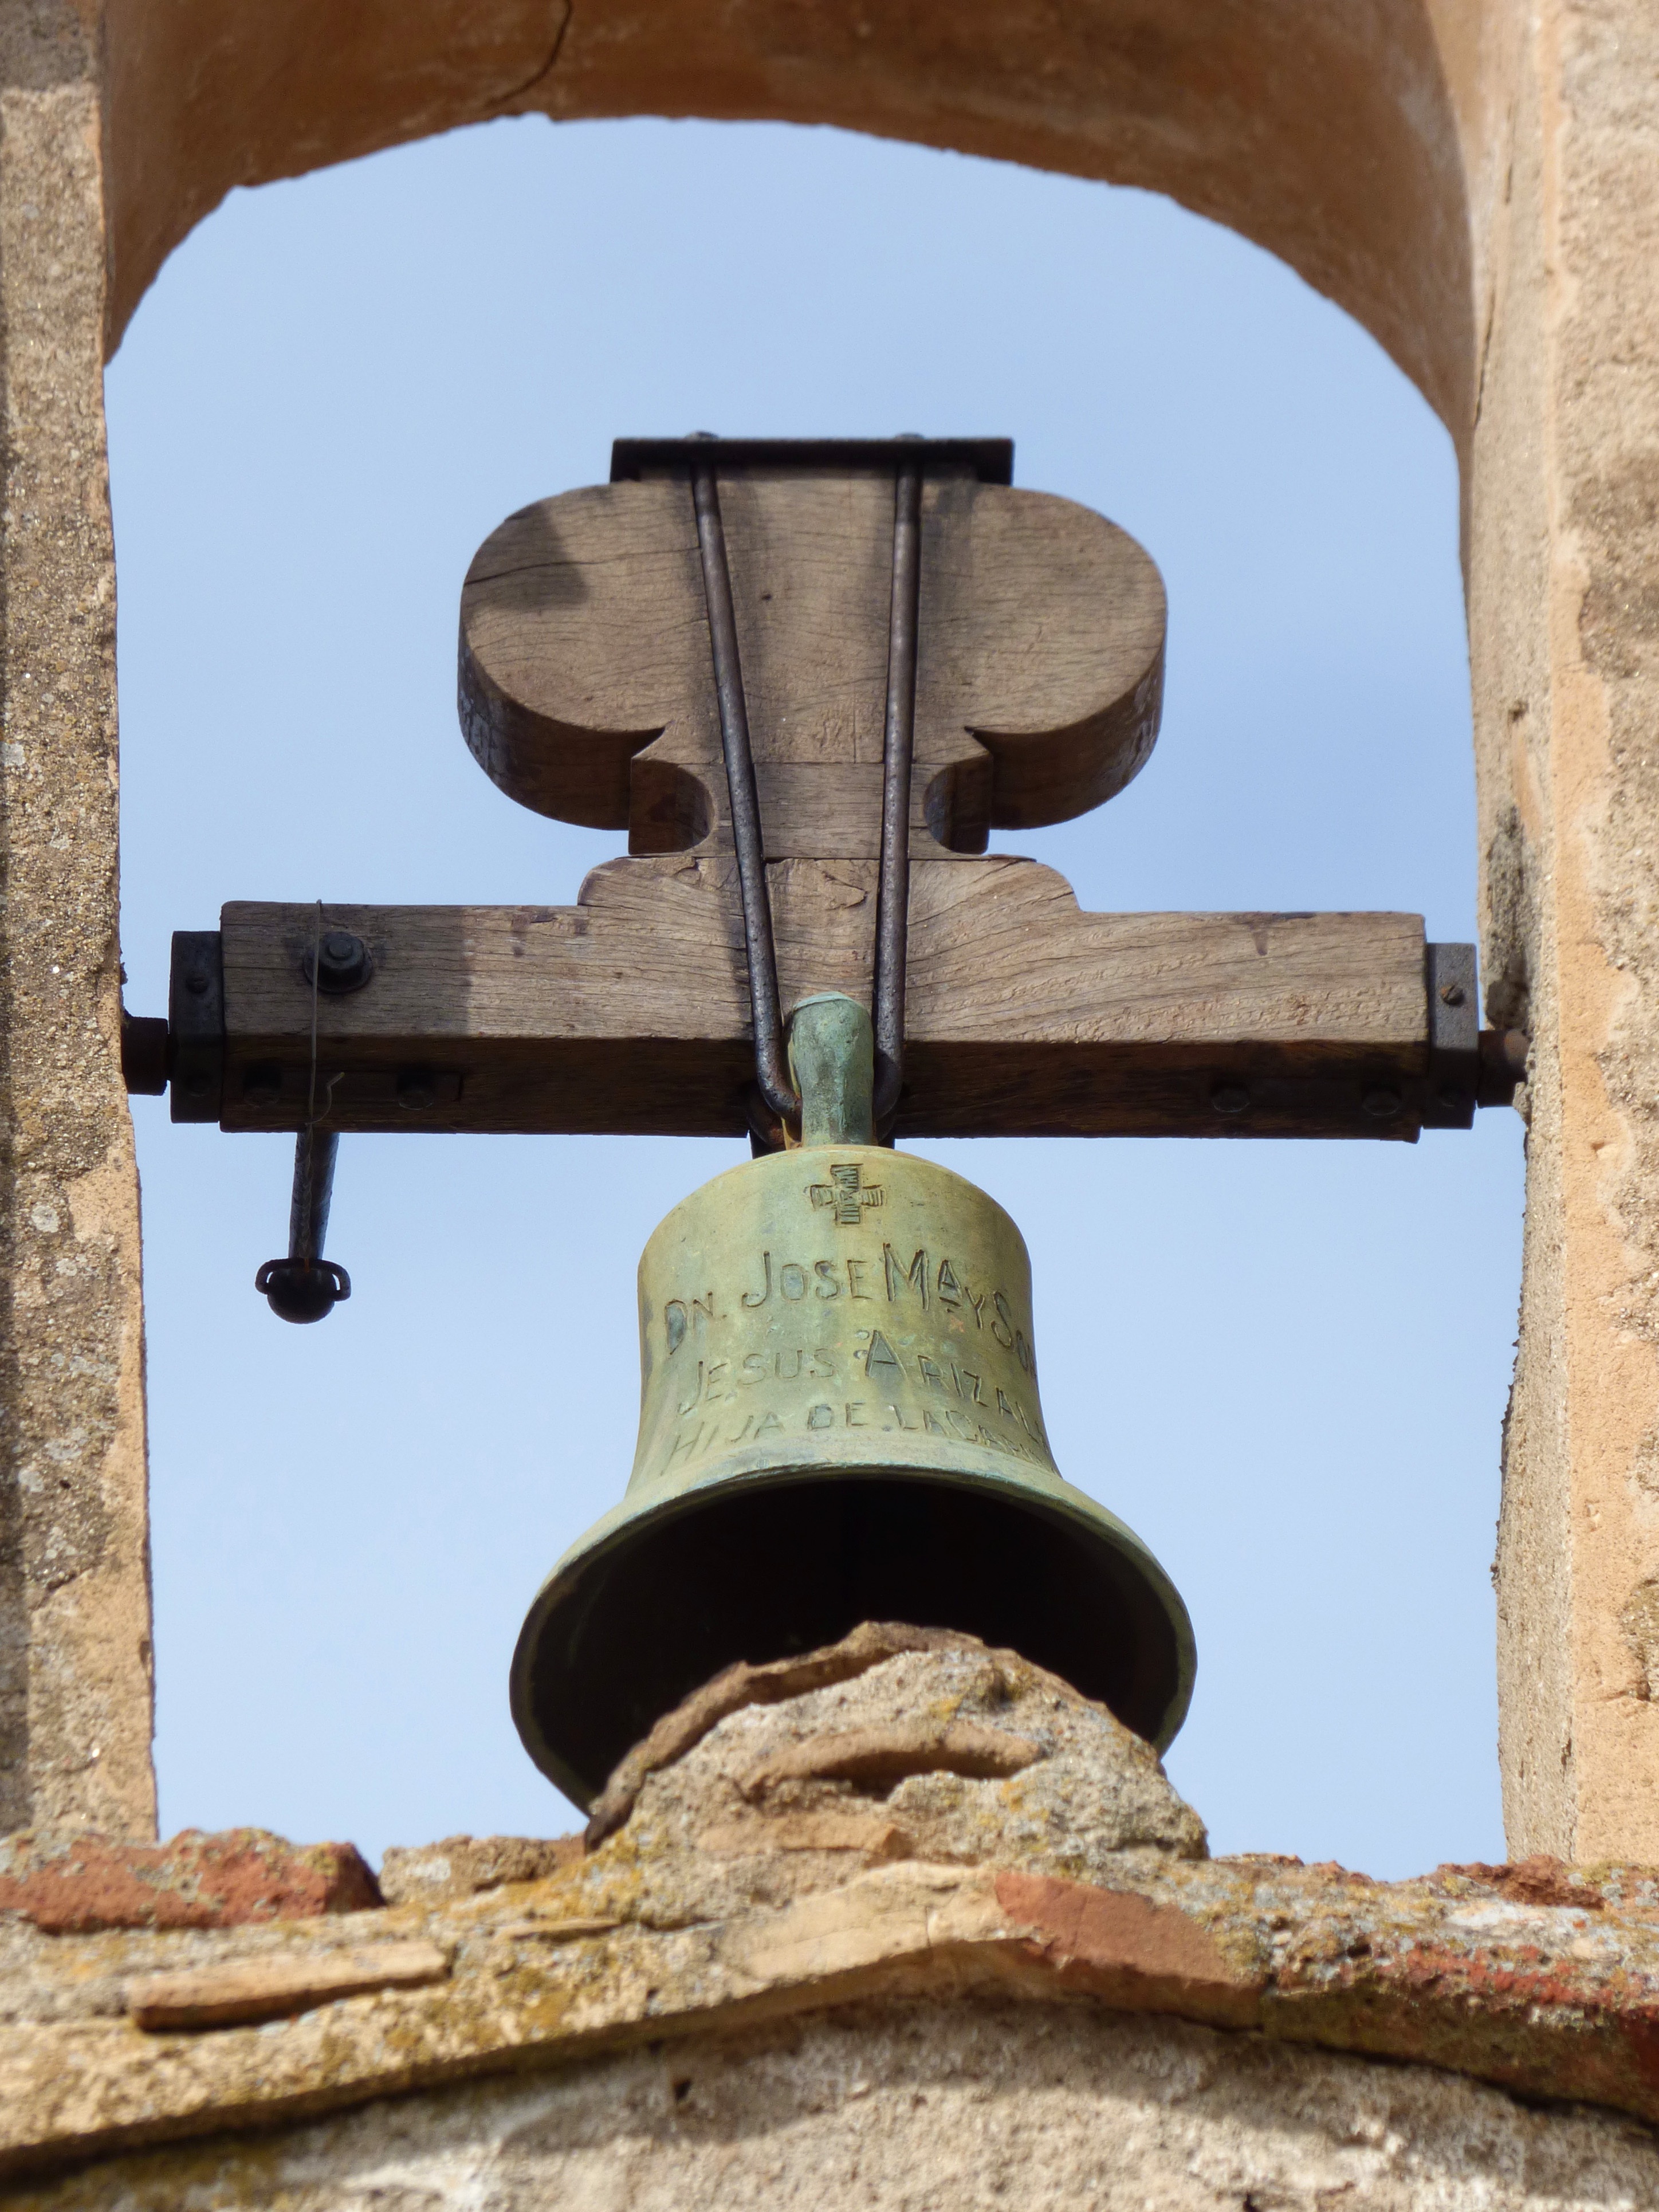
wood, old, bell, musical instrument, church bell, temple, hermitage, campaign, bulrush, ancient history